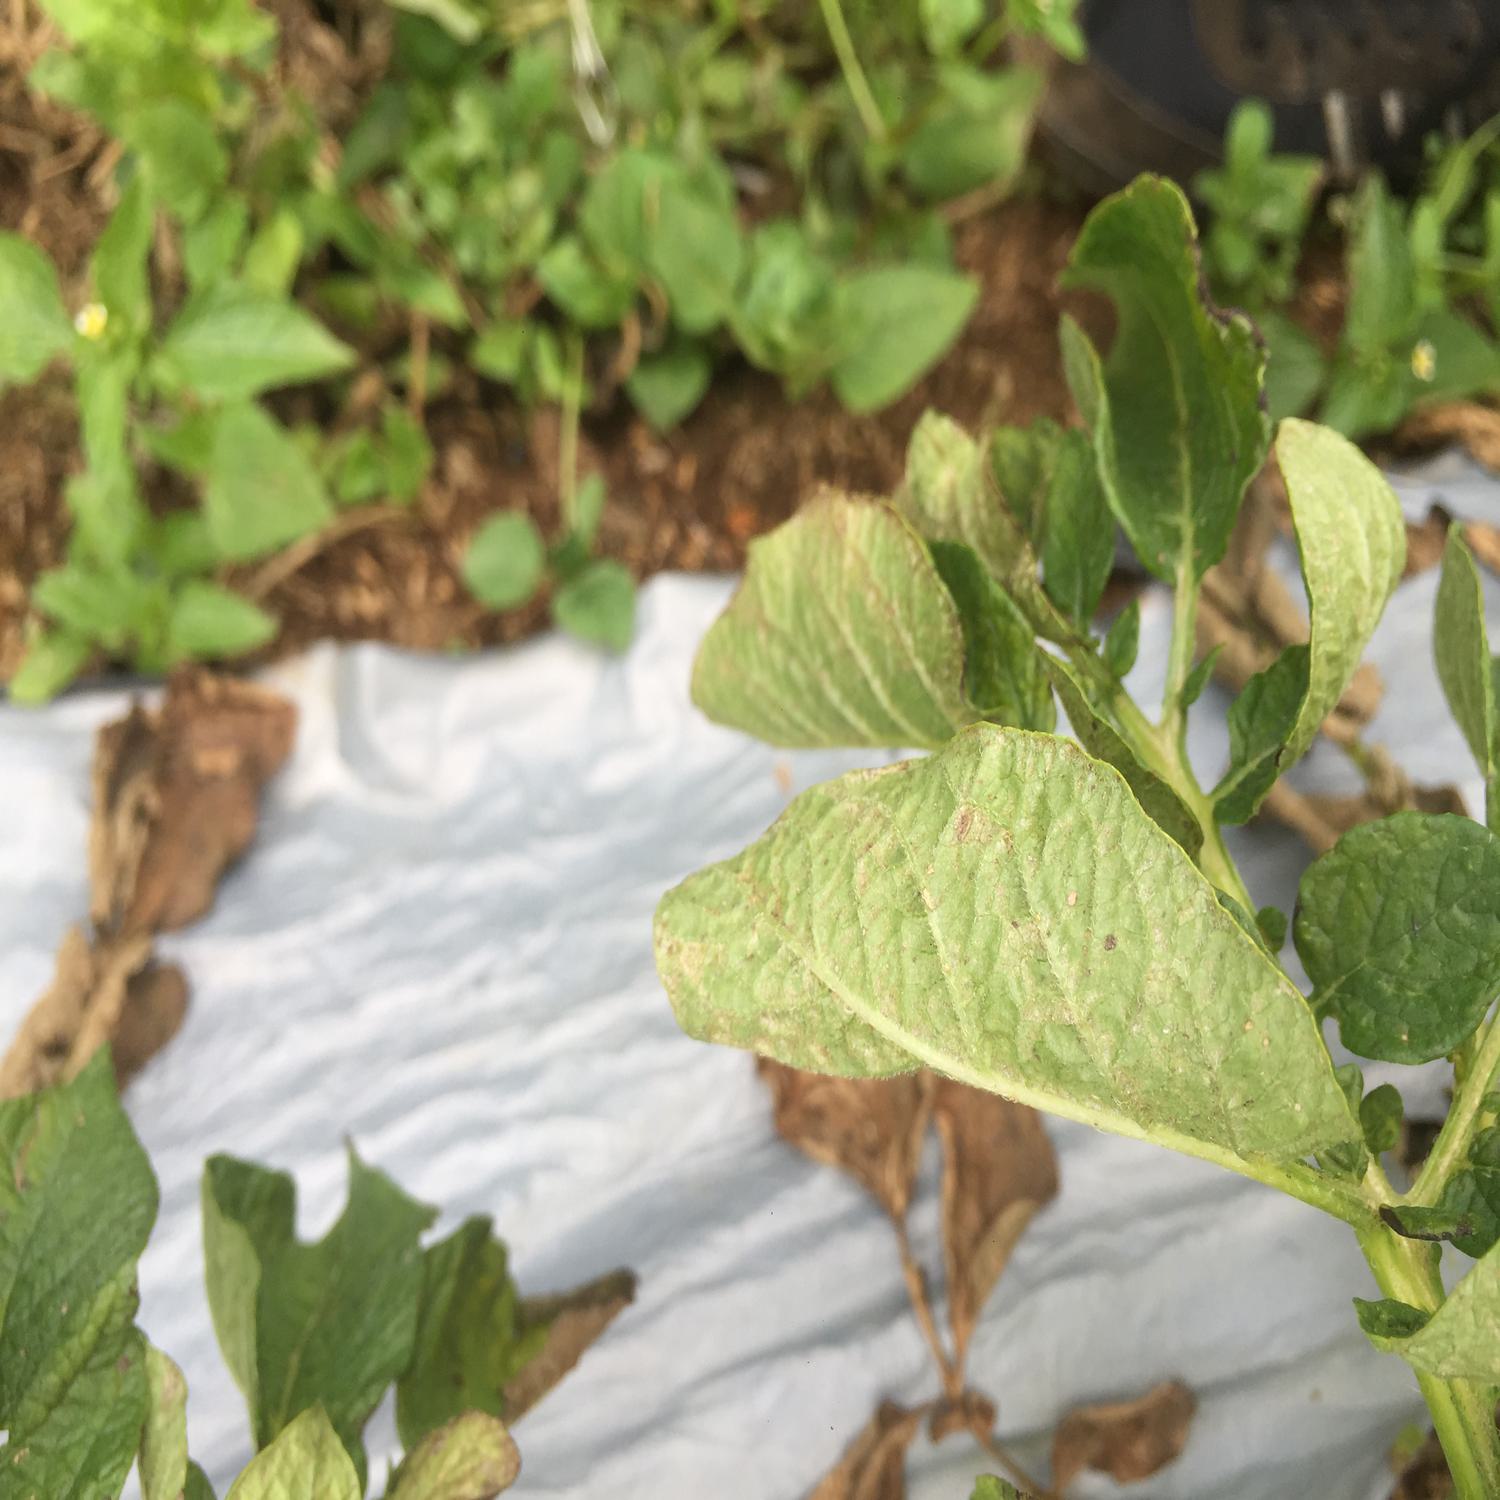
Label: Pest